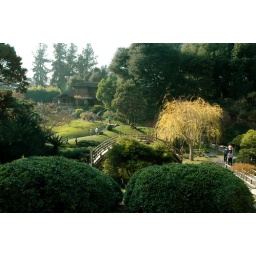
With moon bridge in foreground and water obscured by shrubbery. A beautiful and mesmerizing sight.